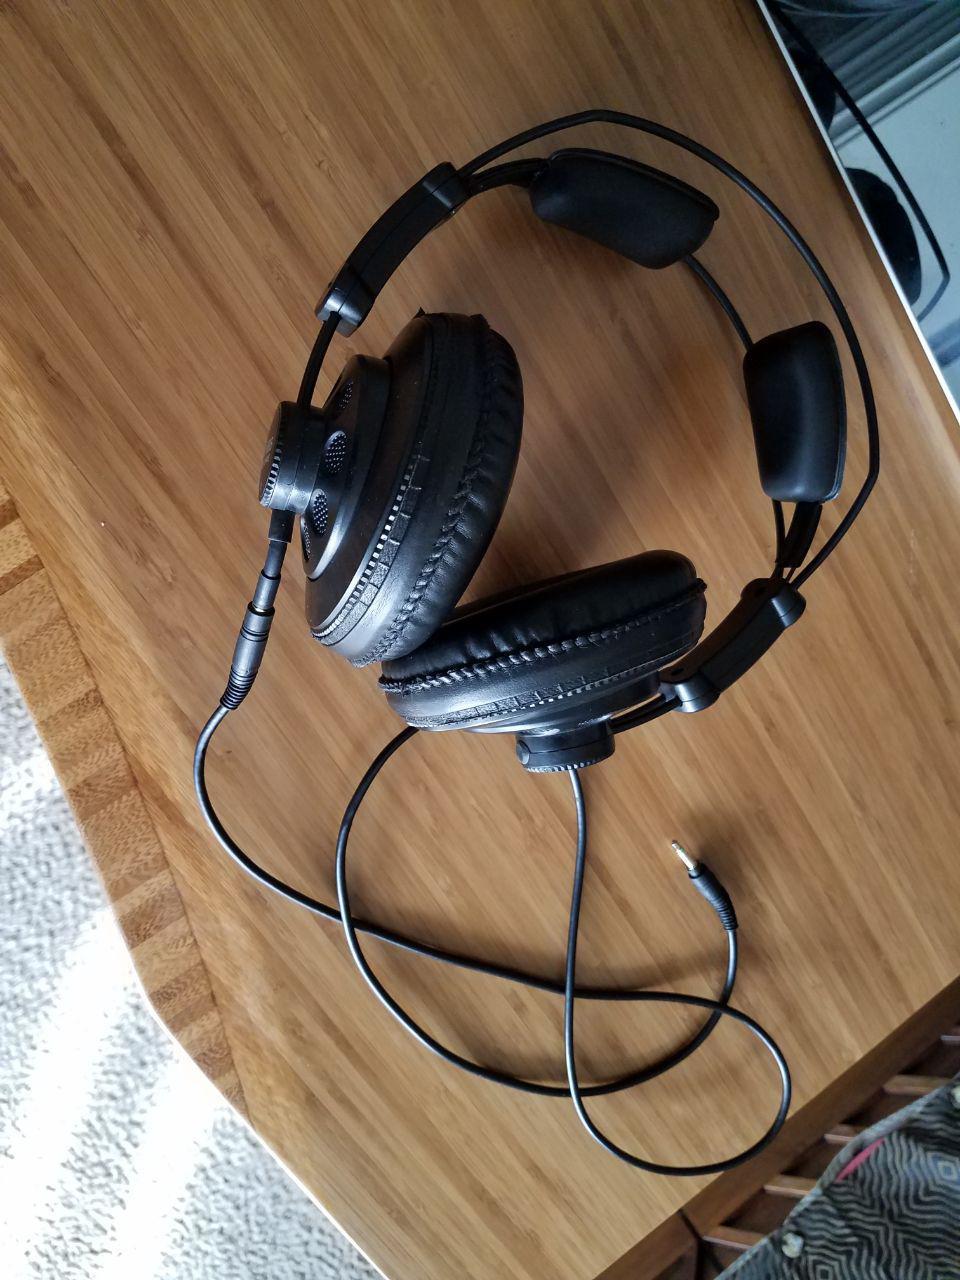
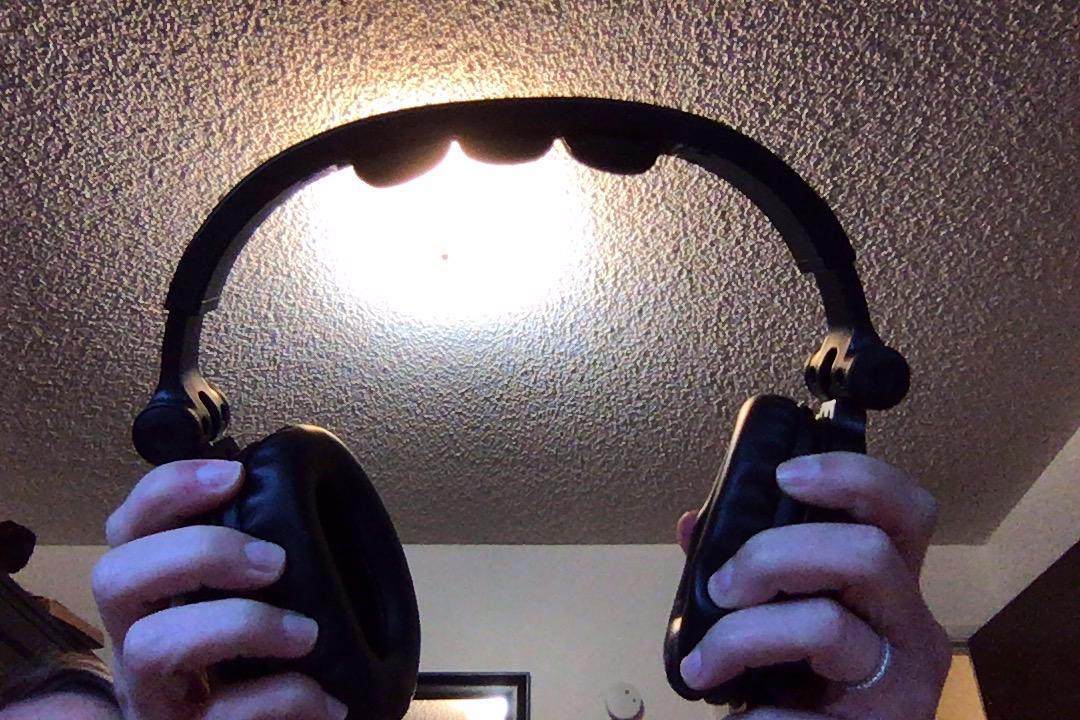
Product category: headphones
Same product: no